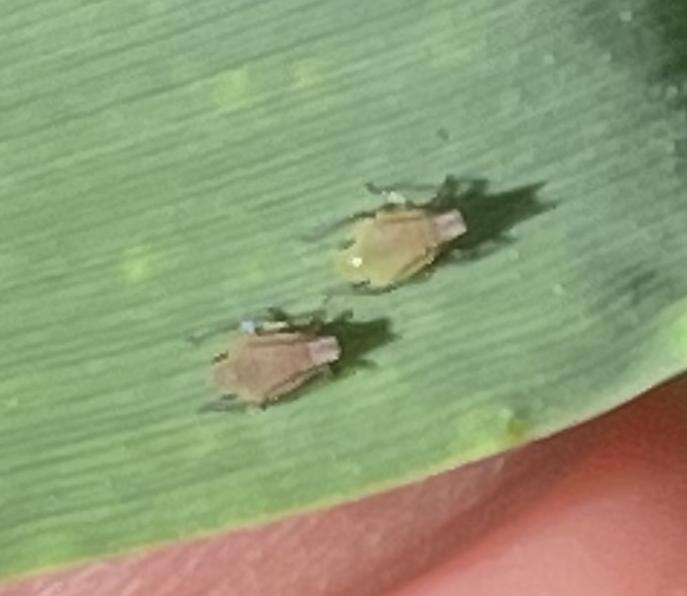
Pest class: english_grain_aphid